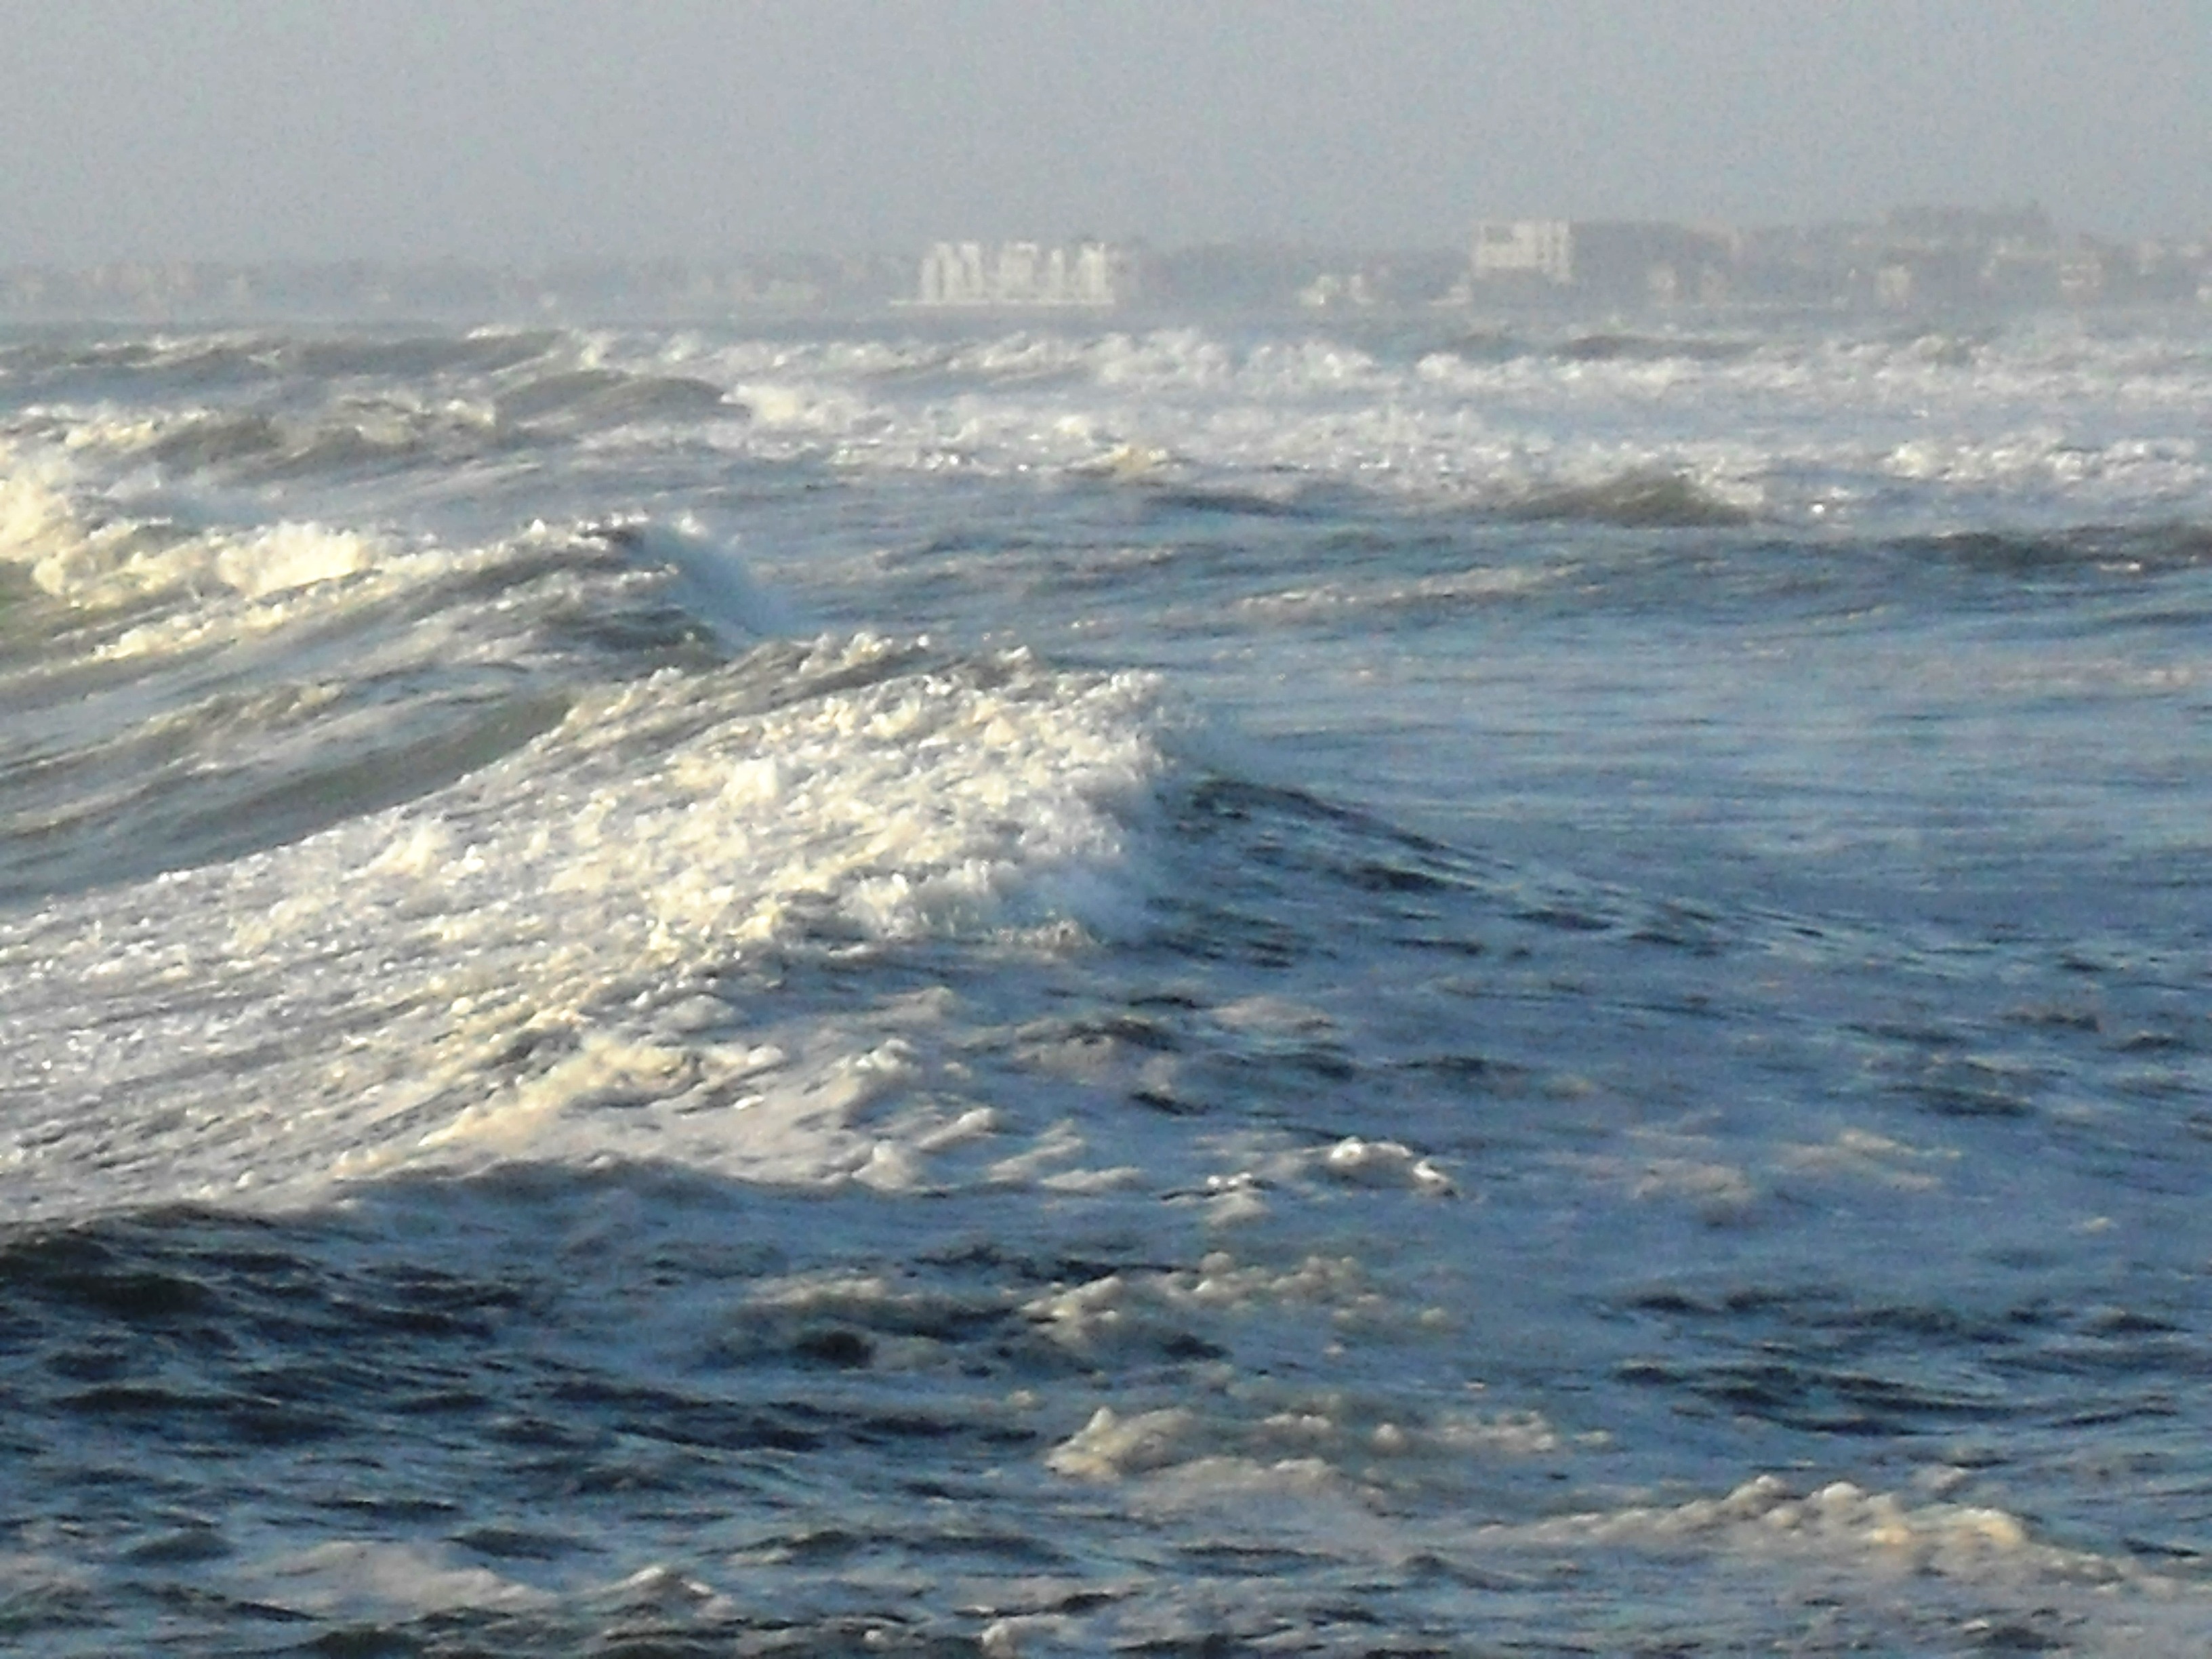
sea, coast, water, nature, ocean, horizon, sky, shore, wave, wind, seascape, weather, arctic, outdoors, waves, sea foam, arctic ocean, mudflat, day time, wind wave, buildings on horizon, light on water, rolling sea, white and aqua